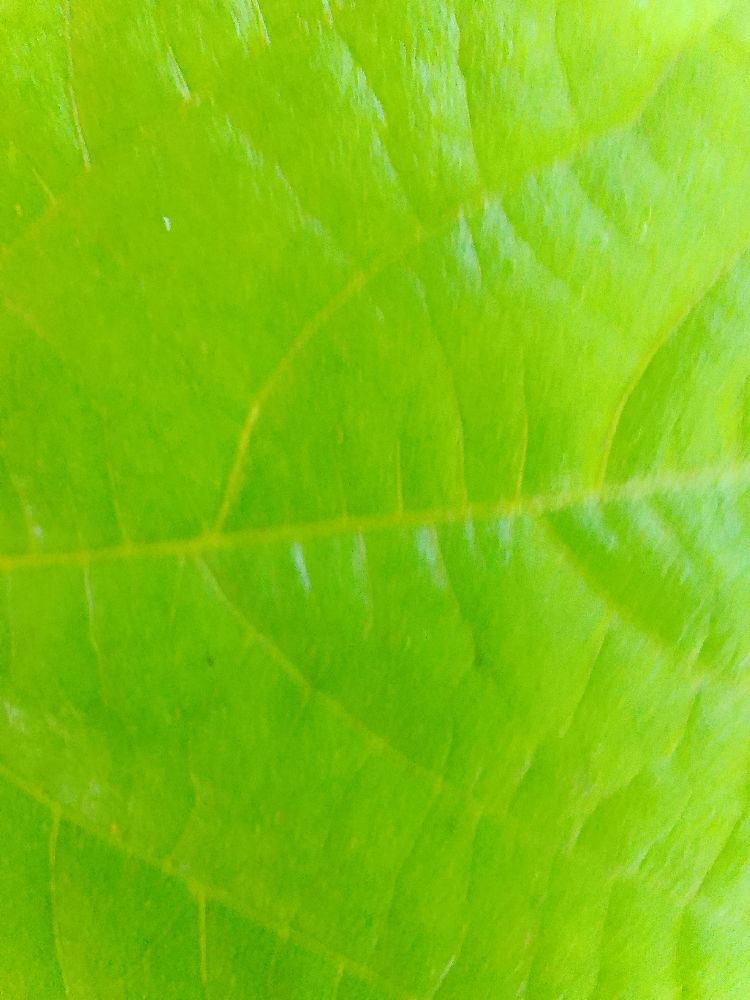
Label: healthy